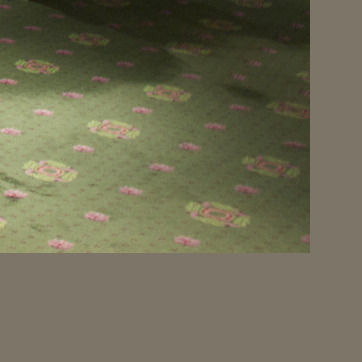
Material: carpet